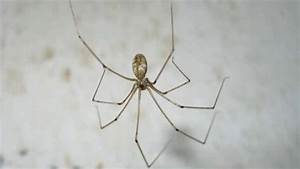
Label: ragno